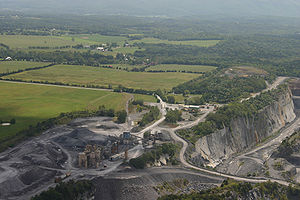
Slaget ved Cedar Creek / Bevarelse af slagmarken ved Cedar Creek
Kalkstens miner ved Cedar Creek
Kalkstensmine ved Cedar Creek, Virginia
Slaget ved Cedar Creek eller Slaget ved Belle Grove blev udkæmpet den 19. oktober 1864 og var et af de sidste og mest afgørende slag i Shenandoah kampagnen under den amerikanske borgerkrig. Den sidste konfødererede invasion af Nordstaterne, anført af generalløjtnant Jubal A. Early blev i realiteten afsluttet og konføderationen var derefter ikke længere i stand til at true Washington, D.C. via Shenandoah-dalen eller beskytte sin økonomiske base i dalen. Genvalget af Abraham Lincoln blev i betydelig grad hjulpet af denne sejr til Unionshæren, og generalmajor Philip Sheridan blev berømt ved den.